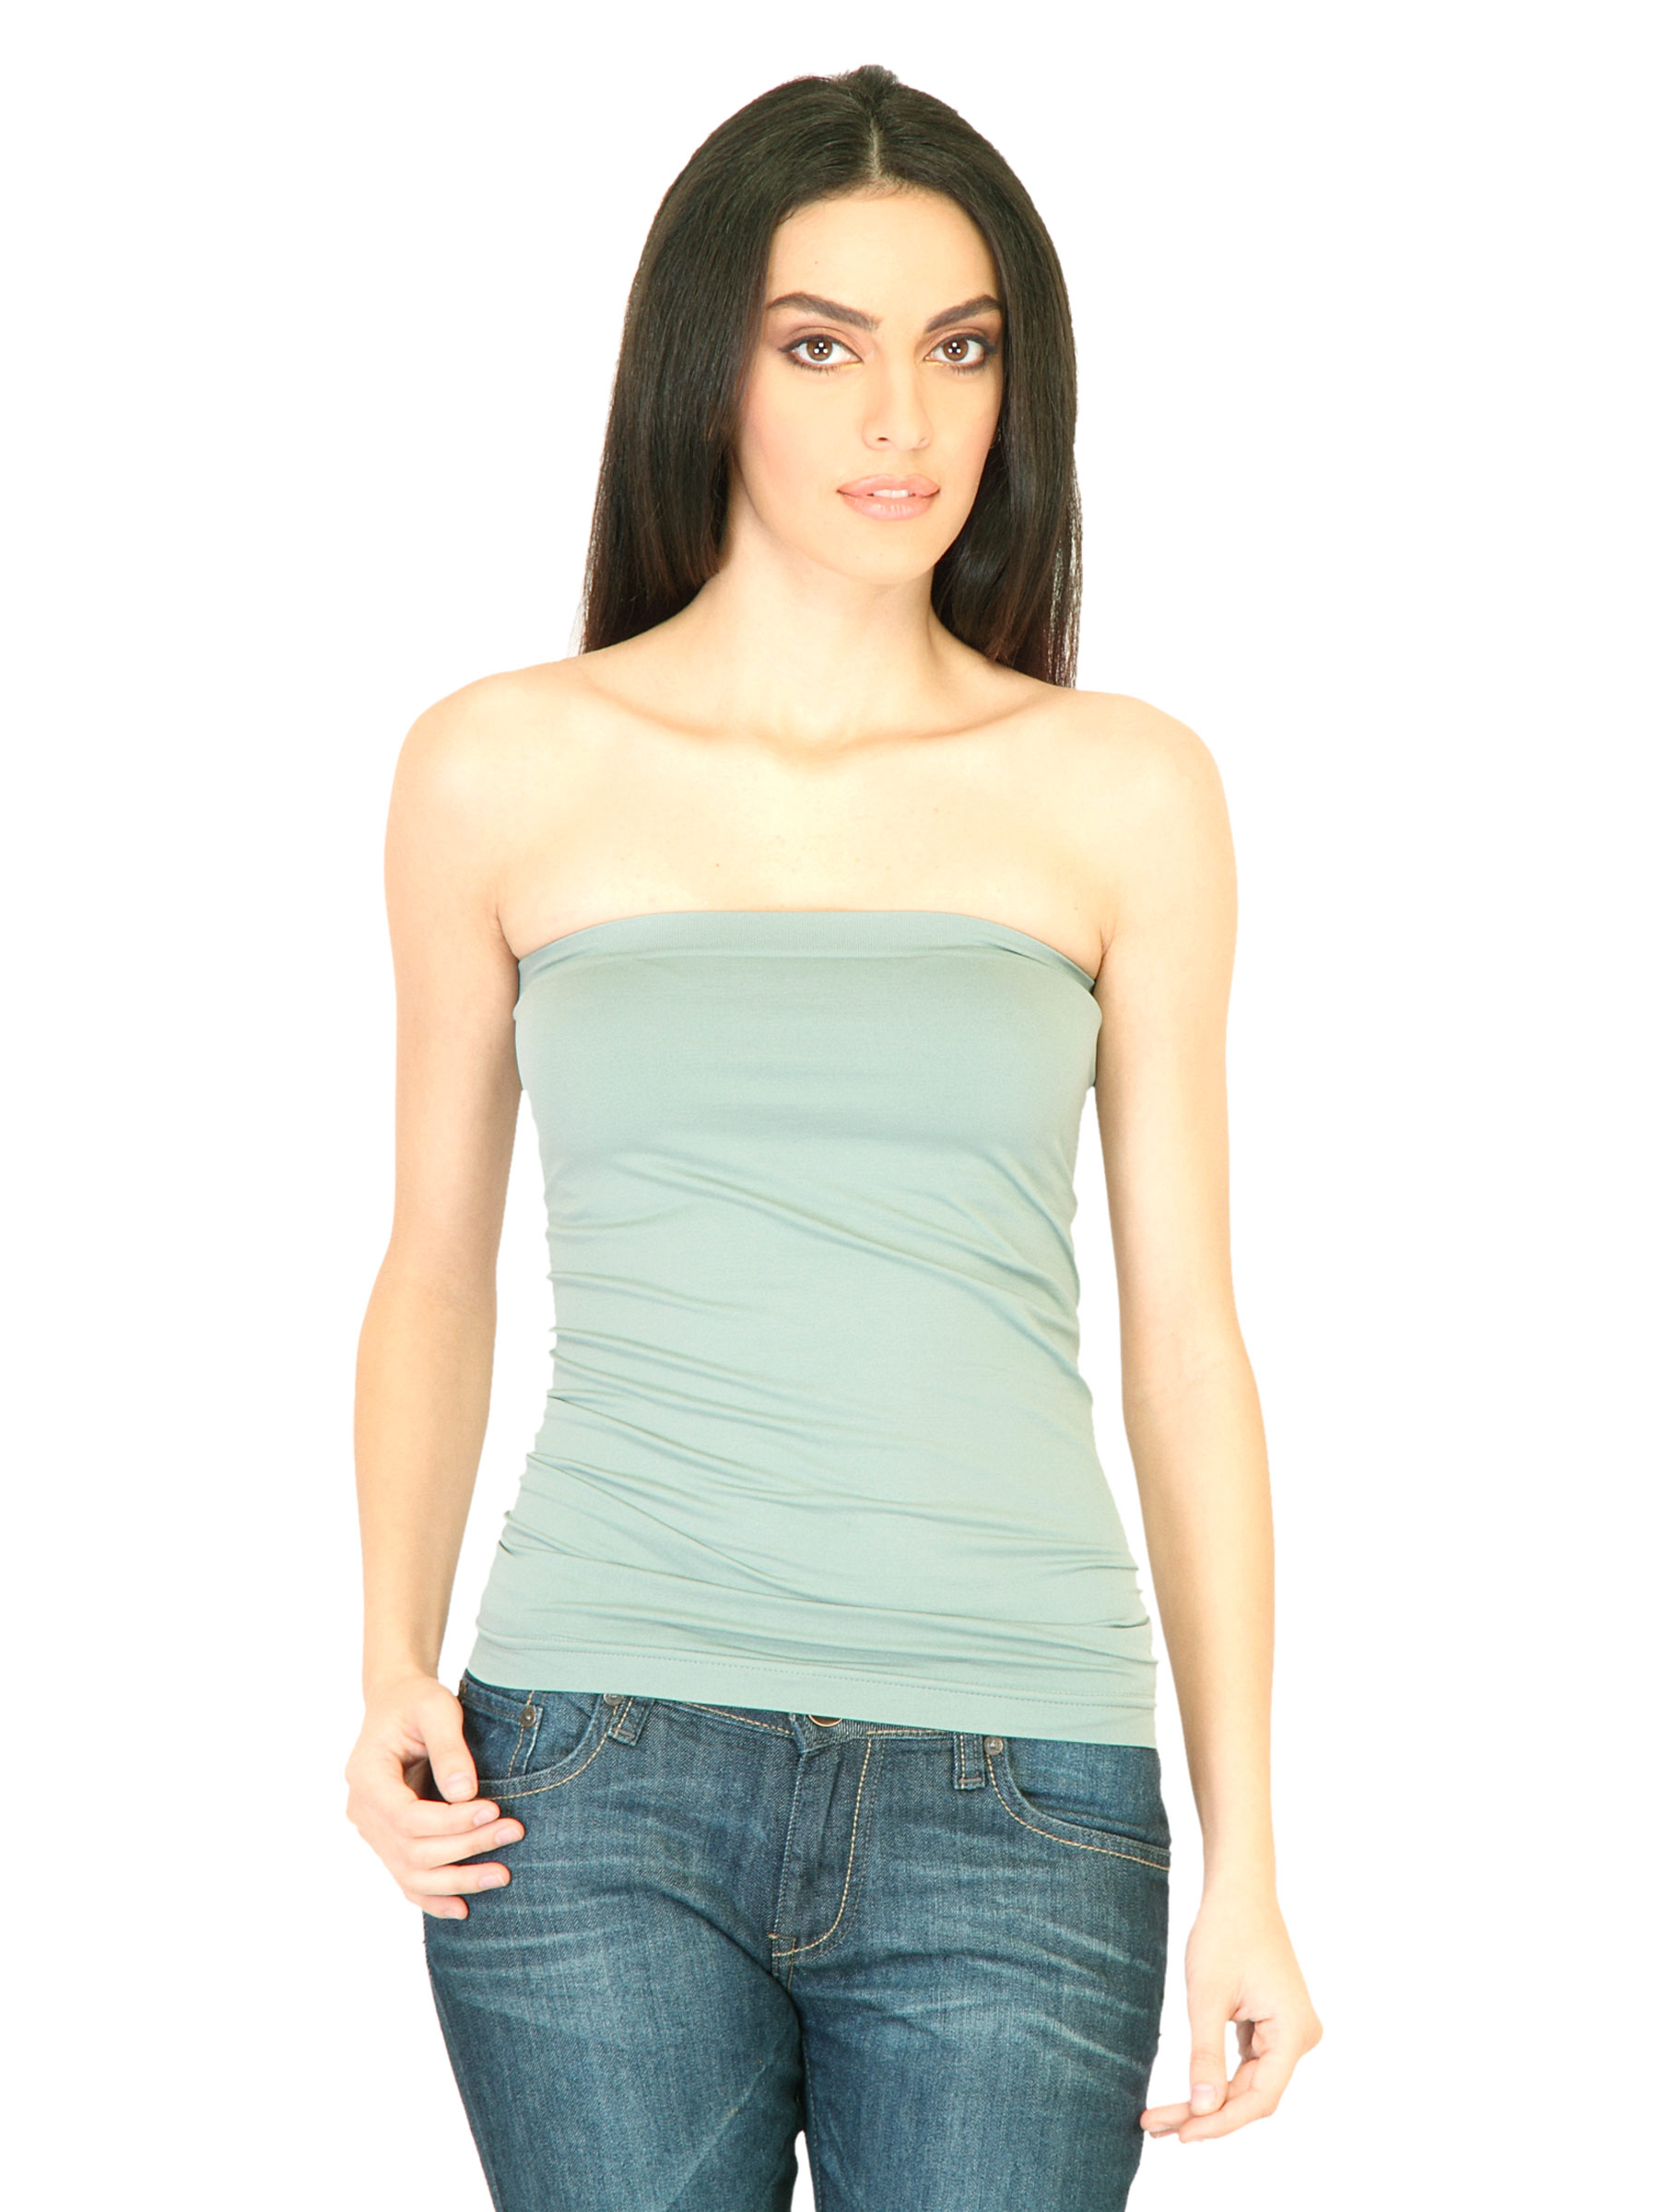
United Colors of Benetton Women Solid Grey Tops
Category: Apparel / Topwear / Tops
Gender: Women
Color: Grey
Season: Summer 2011
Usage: Casual